Sycosis

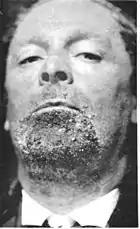
Sycosis

Sycosis is an inflammation of hair follicles, especially of the beard area, and generally classified as papulopustular and chronic.